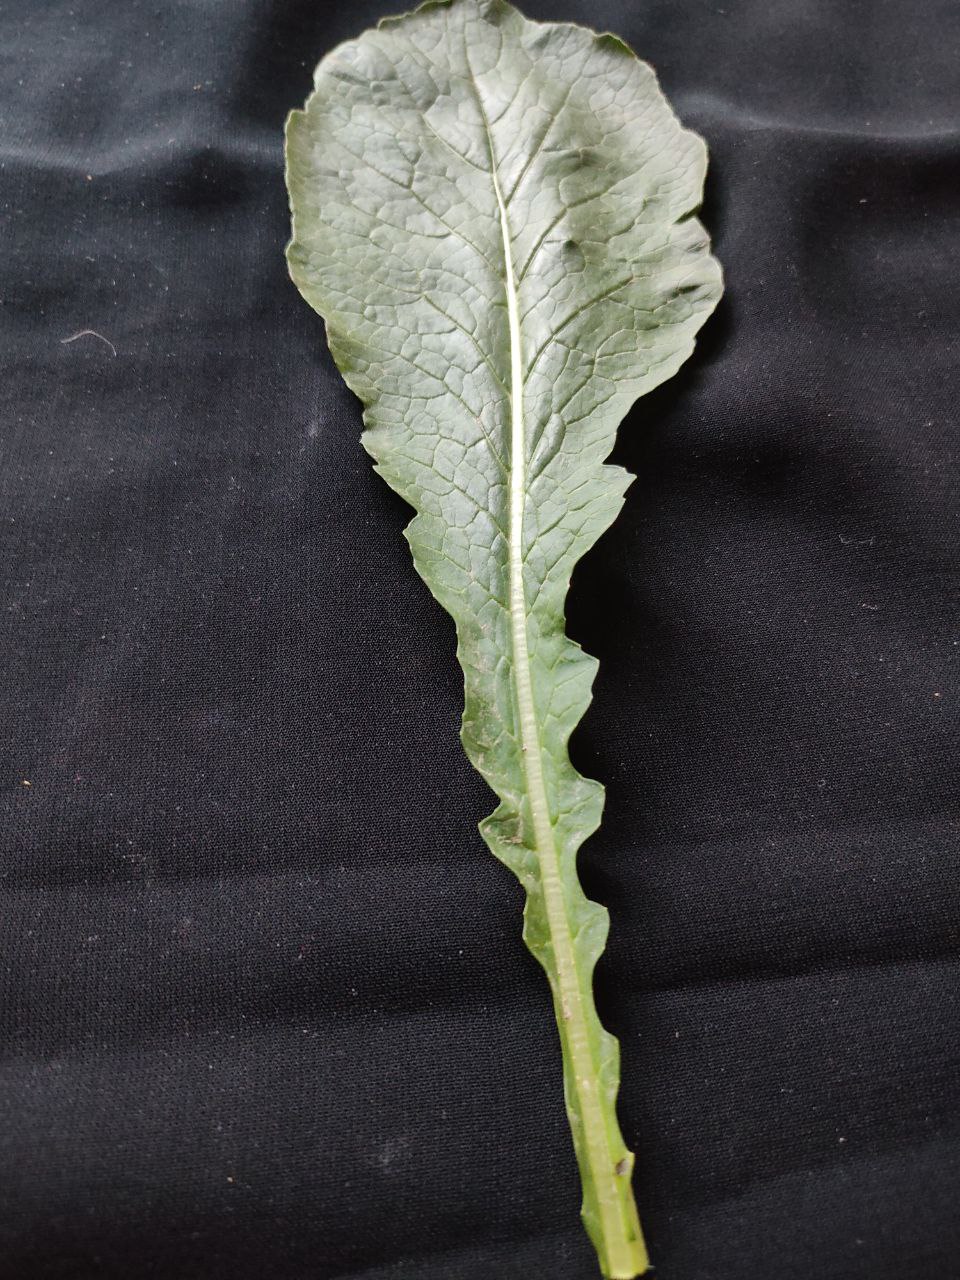
Label: Fresh leaf